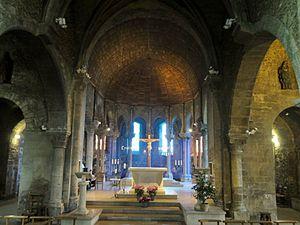
Chœur.
L'église Notre-Dame-et-Saint-Eugène est une église catholique paroissiale située à Deuil-La Barre, en France. Ses origines remontent à la fin de l'époque mérovingienne, quand l'église de Deuil est un lieu de pèlerinage grâce aux miracles qui se produisent près de la tombe de saint Eugène qu'elle abrite. Un premier oratoire avait même été édifié vers le début du Vᵉ siècle. Mais rien de ces premiers lieux de culte ne subsiste, et avec le départ des reliques de son saint protecteur pour la basilique Saint-Denis vers 850, Deuil quitte la scène de l'histoire jusqu'à ce que son église soit donnée à l'abbaye Saint-Florent de Saumur en 1066. Un prieuré est alors fondé à Deuil, et la construction de l'église romane actuelle est lancée. Elle commence par l'abside, qui ne subsiste plus, et se termine par la nef au début du XIIᵉ siècle. La consolidation de la croisée du transept vers 1135 donne l'occasion d'installer quatre chapiteaux historiés, qui, avec un cinquième dans la chapelle sud, font la célébrité de l'église. Ils marquent en effet l'apogée de la sculpture romane dans le Val-d'Oise. Vers 1120, l'abside romane est remplacée par un spacieux chœur gothique muni d'un déambulatoire.
Deuil-la-Barre est une commune française située dans le département du Val-d'Oise en région Île-de-France.